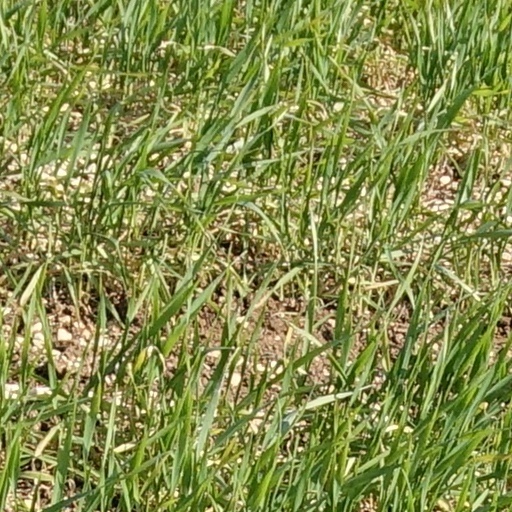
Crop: wheat